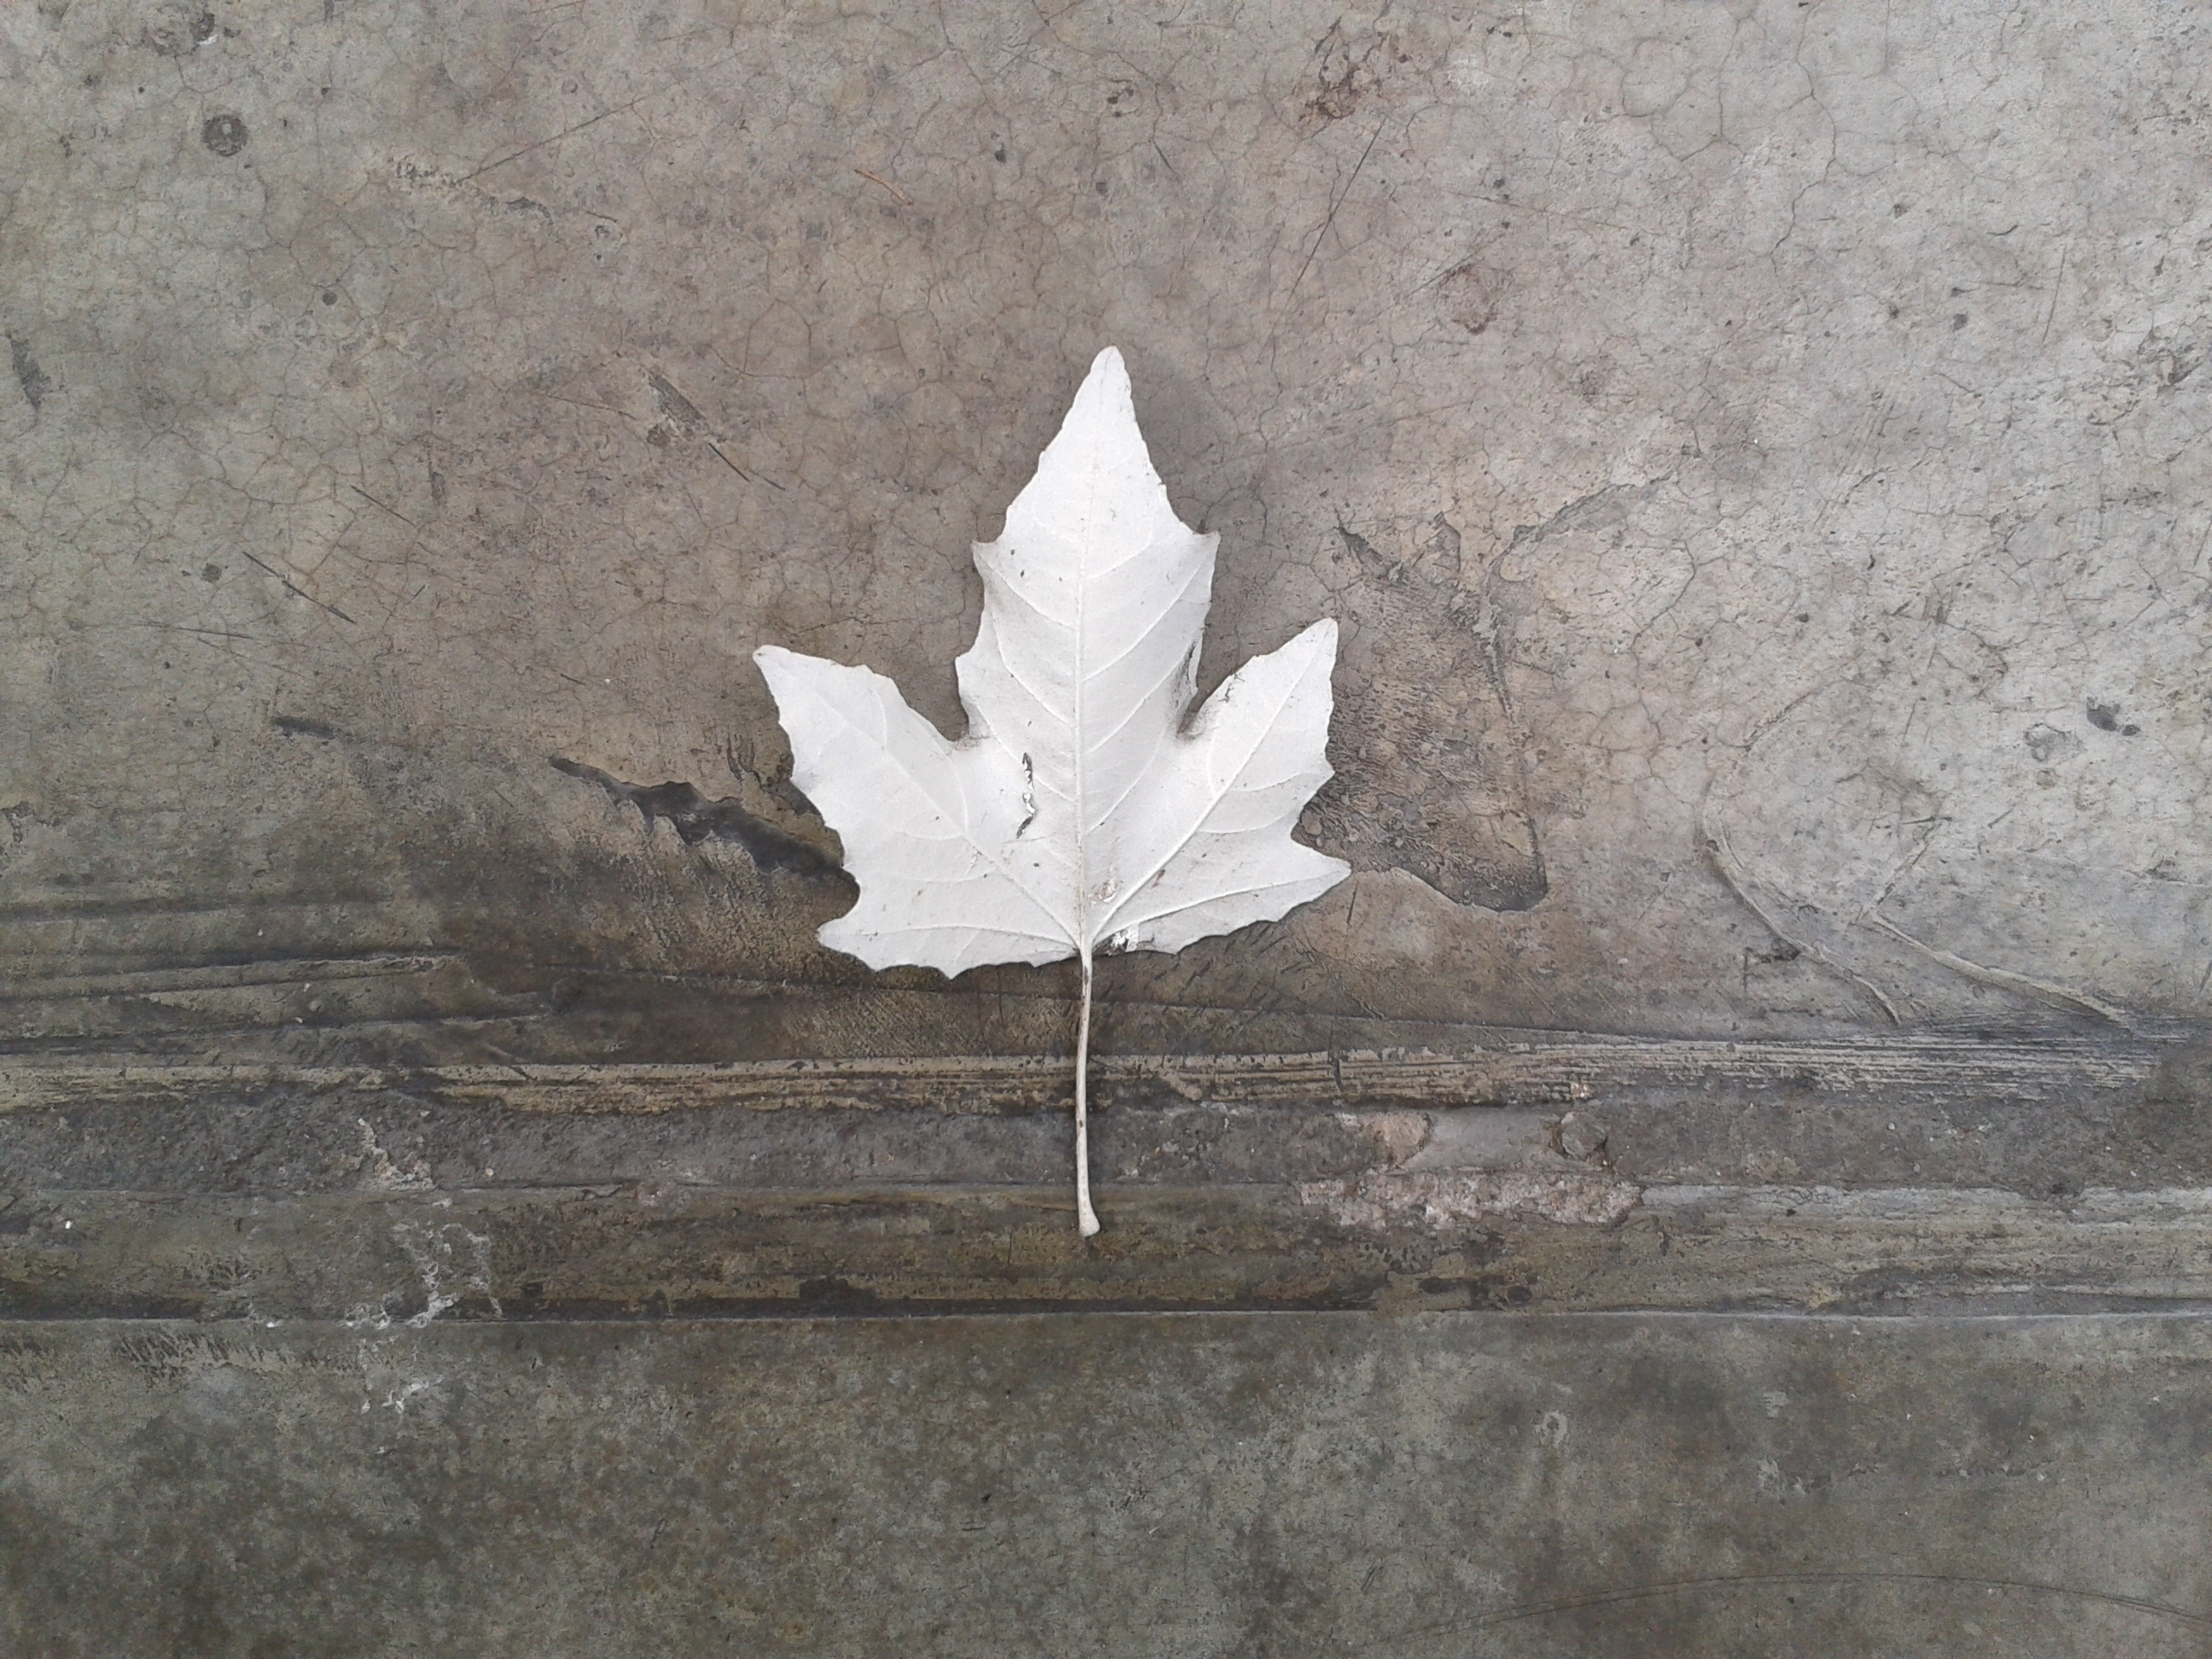
wing, wood, white, texture, leaf, wall, material